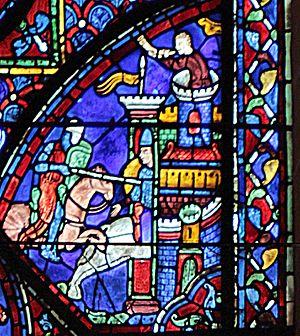
Histoire de Charlemagne (déambulatoire, baie 7).
Le vitrail de Charlemagne à Chartres est un vitrail narratif du déambulatoire nord de la cathédrale Notre-Dame de Chartres, qui raconte une vie hagiographique de l'empereur Charlemagne